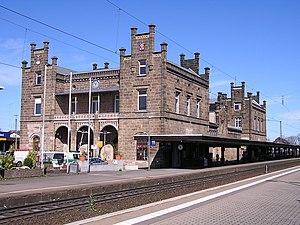
Le transport ferroviaire en Europe souffre de la concurrence de l'avion pour le trafic passager, et de la route pour le fret. C'est en Europe qu'ont été construites les premières voies ferrées.